Group 9 Rugby League

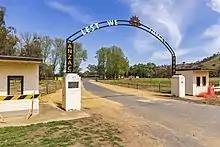
ANZAC Park gates, Gundagai

The following clubs participate in the Group 9 Junior Rugby League competition. Where applicable, the club's differing senior team or competition is listed in brackets.